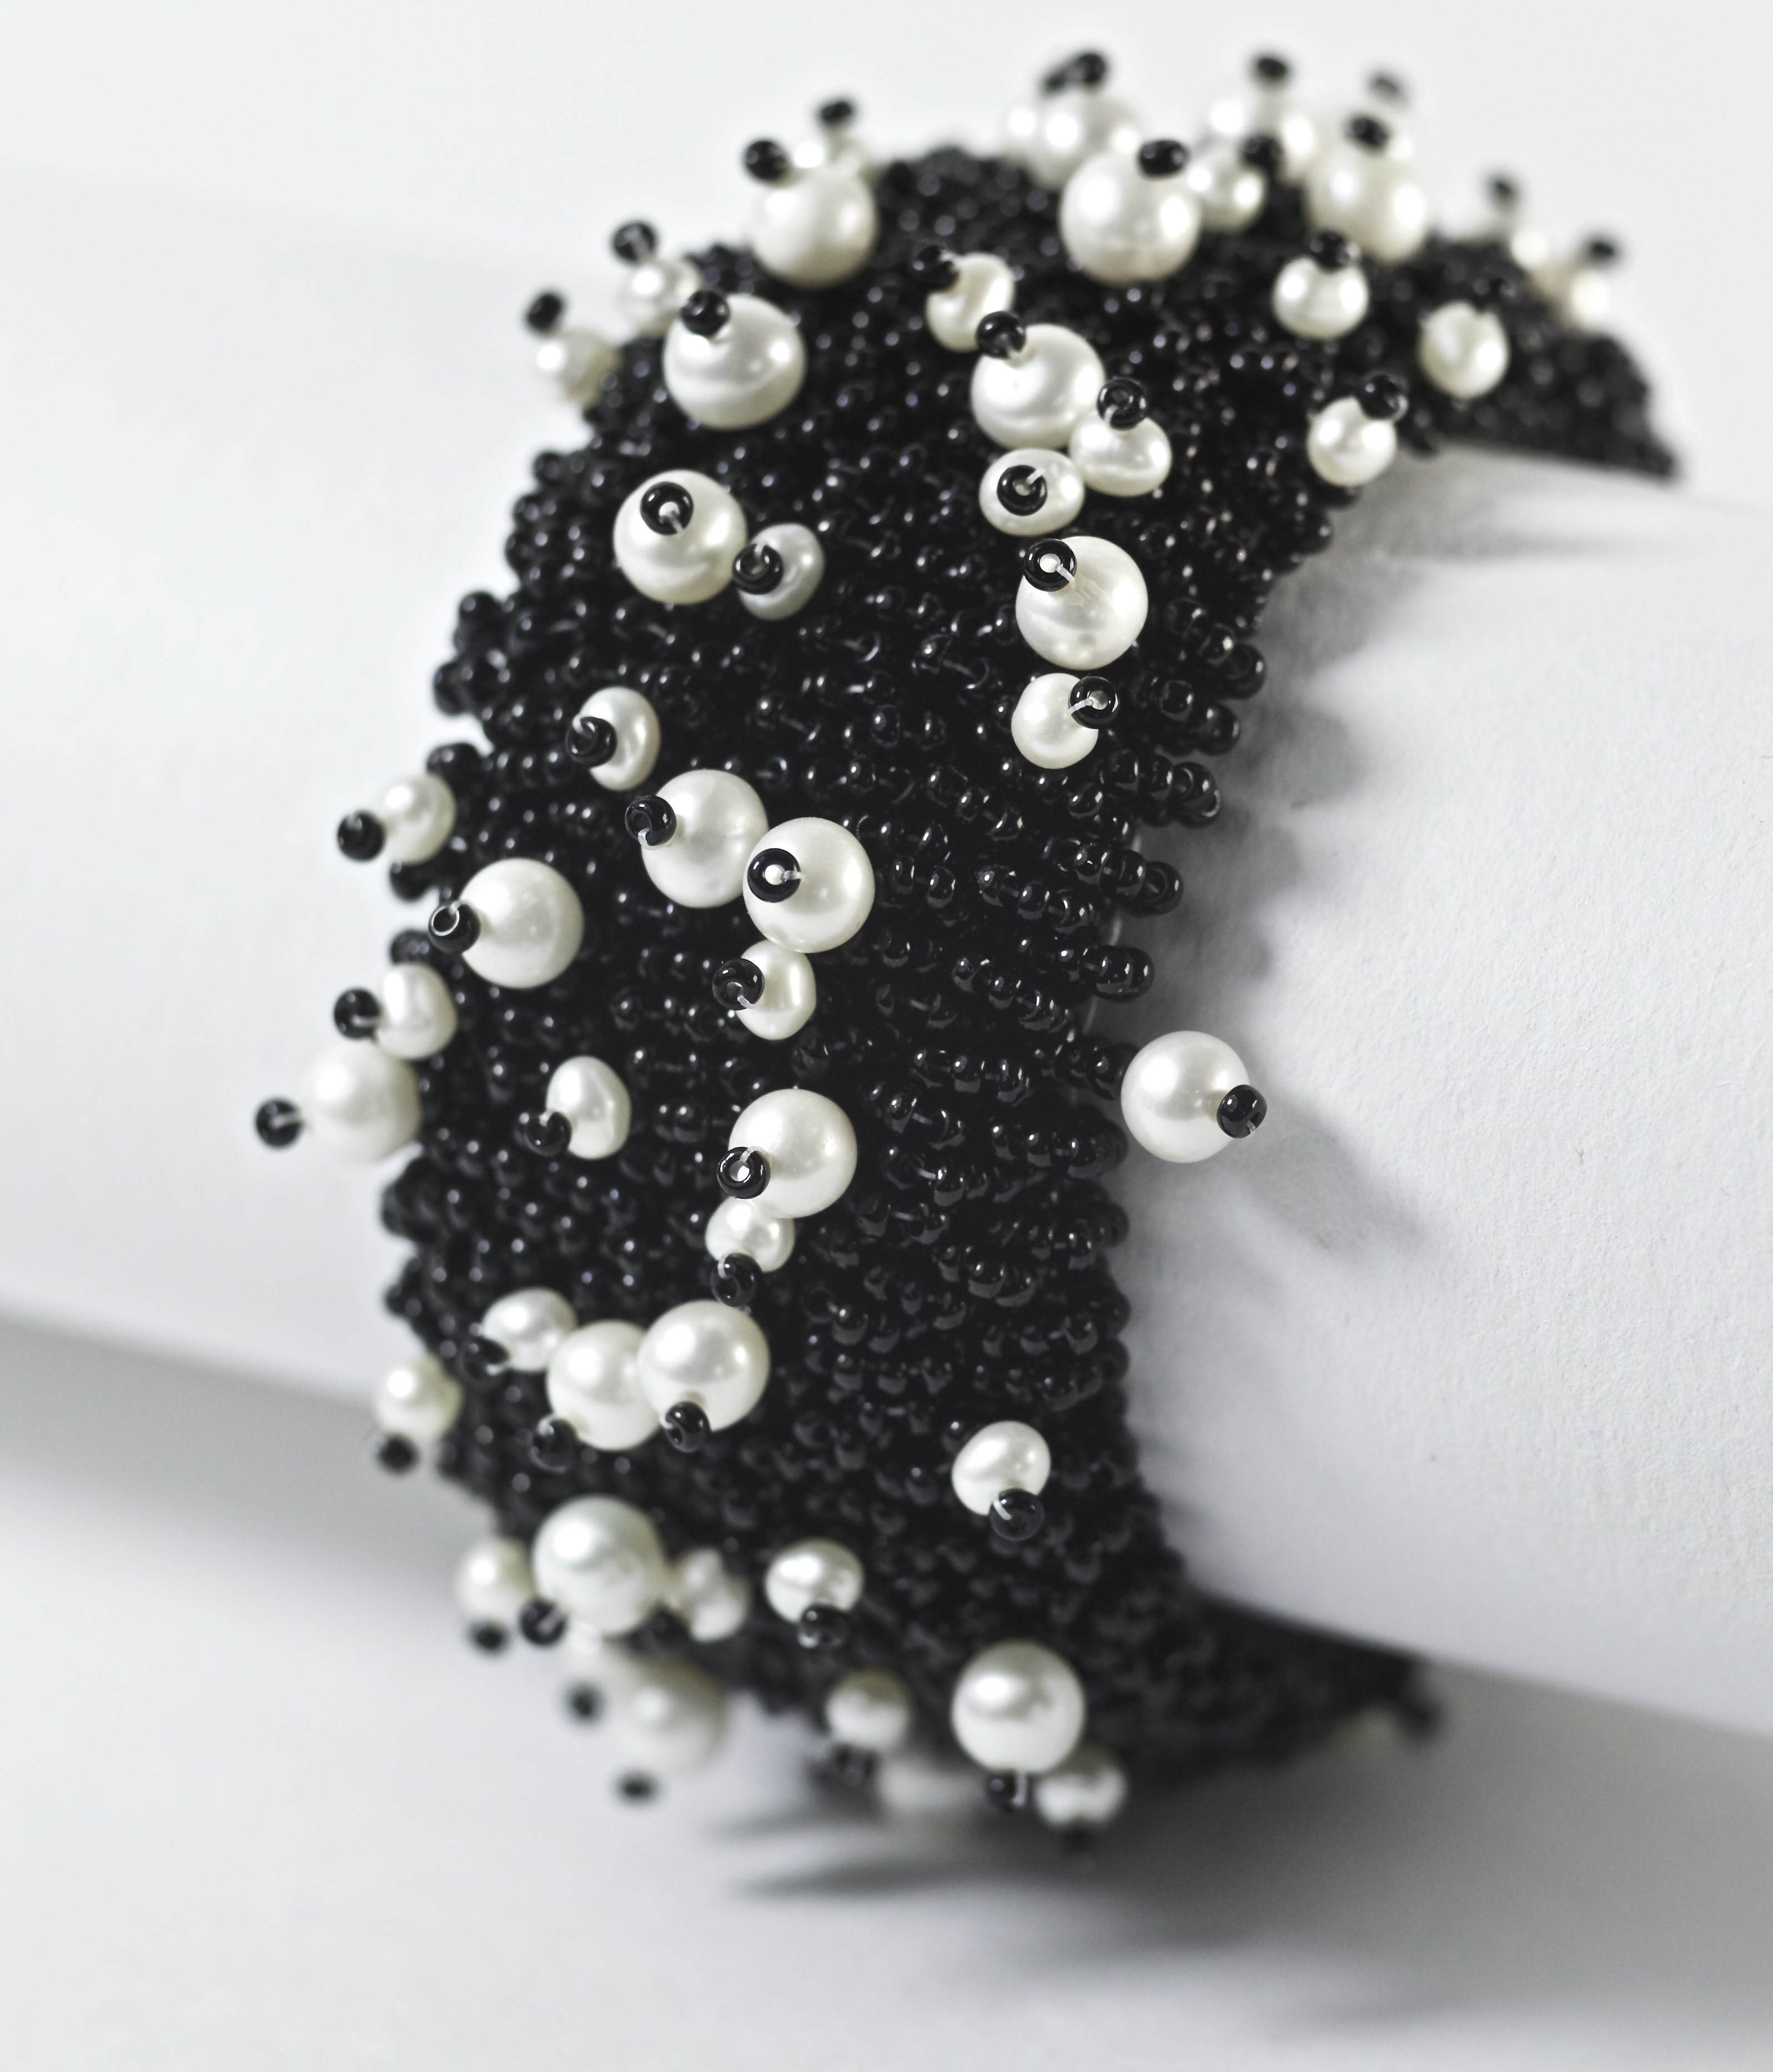
woman, chain, fashion, bead, jewelry, ornament, necklace, bracelet, jewellery, art, style, pearl, ornaments, pearls, fashion accessory